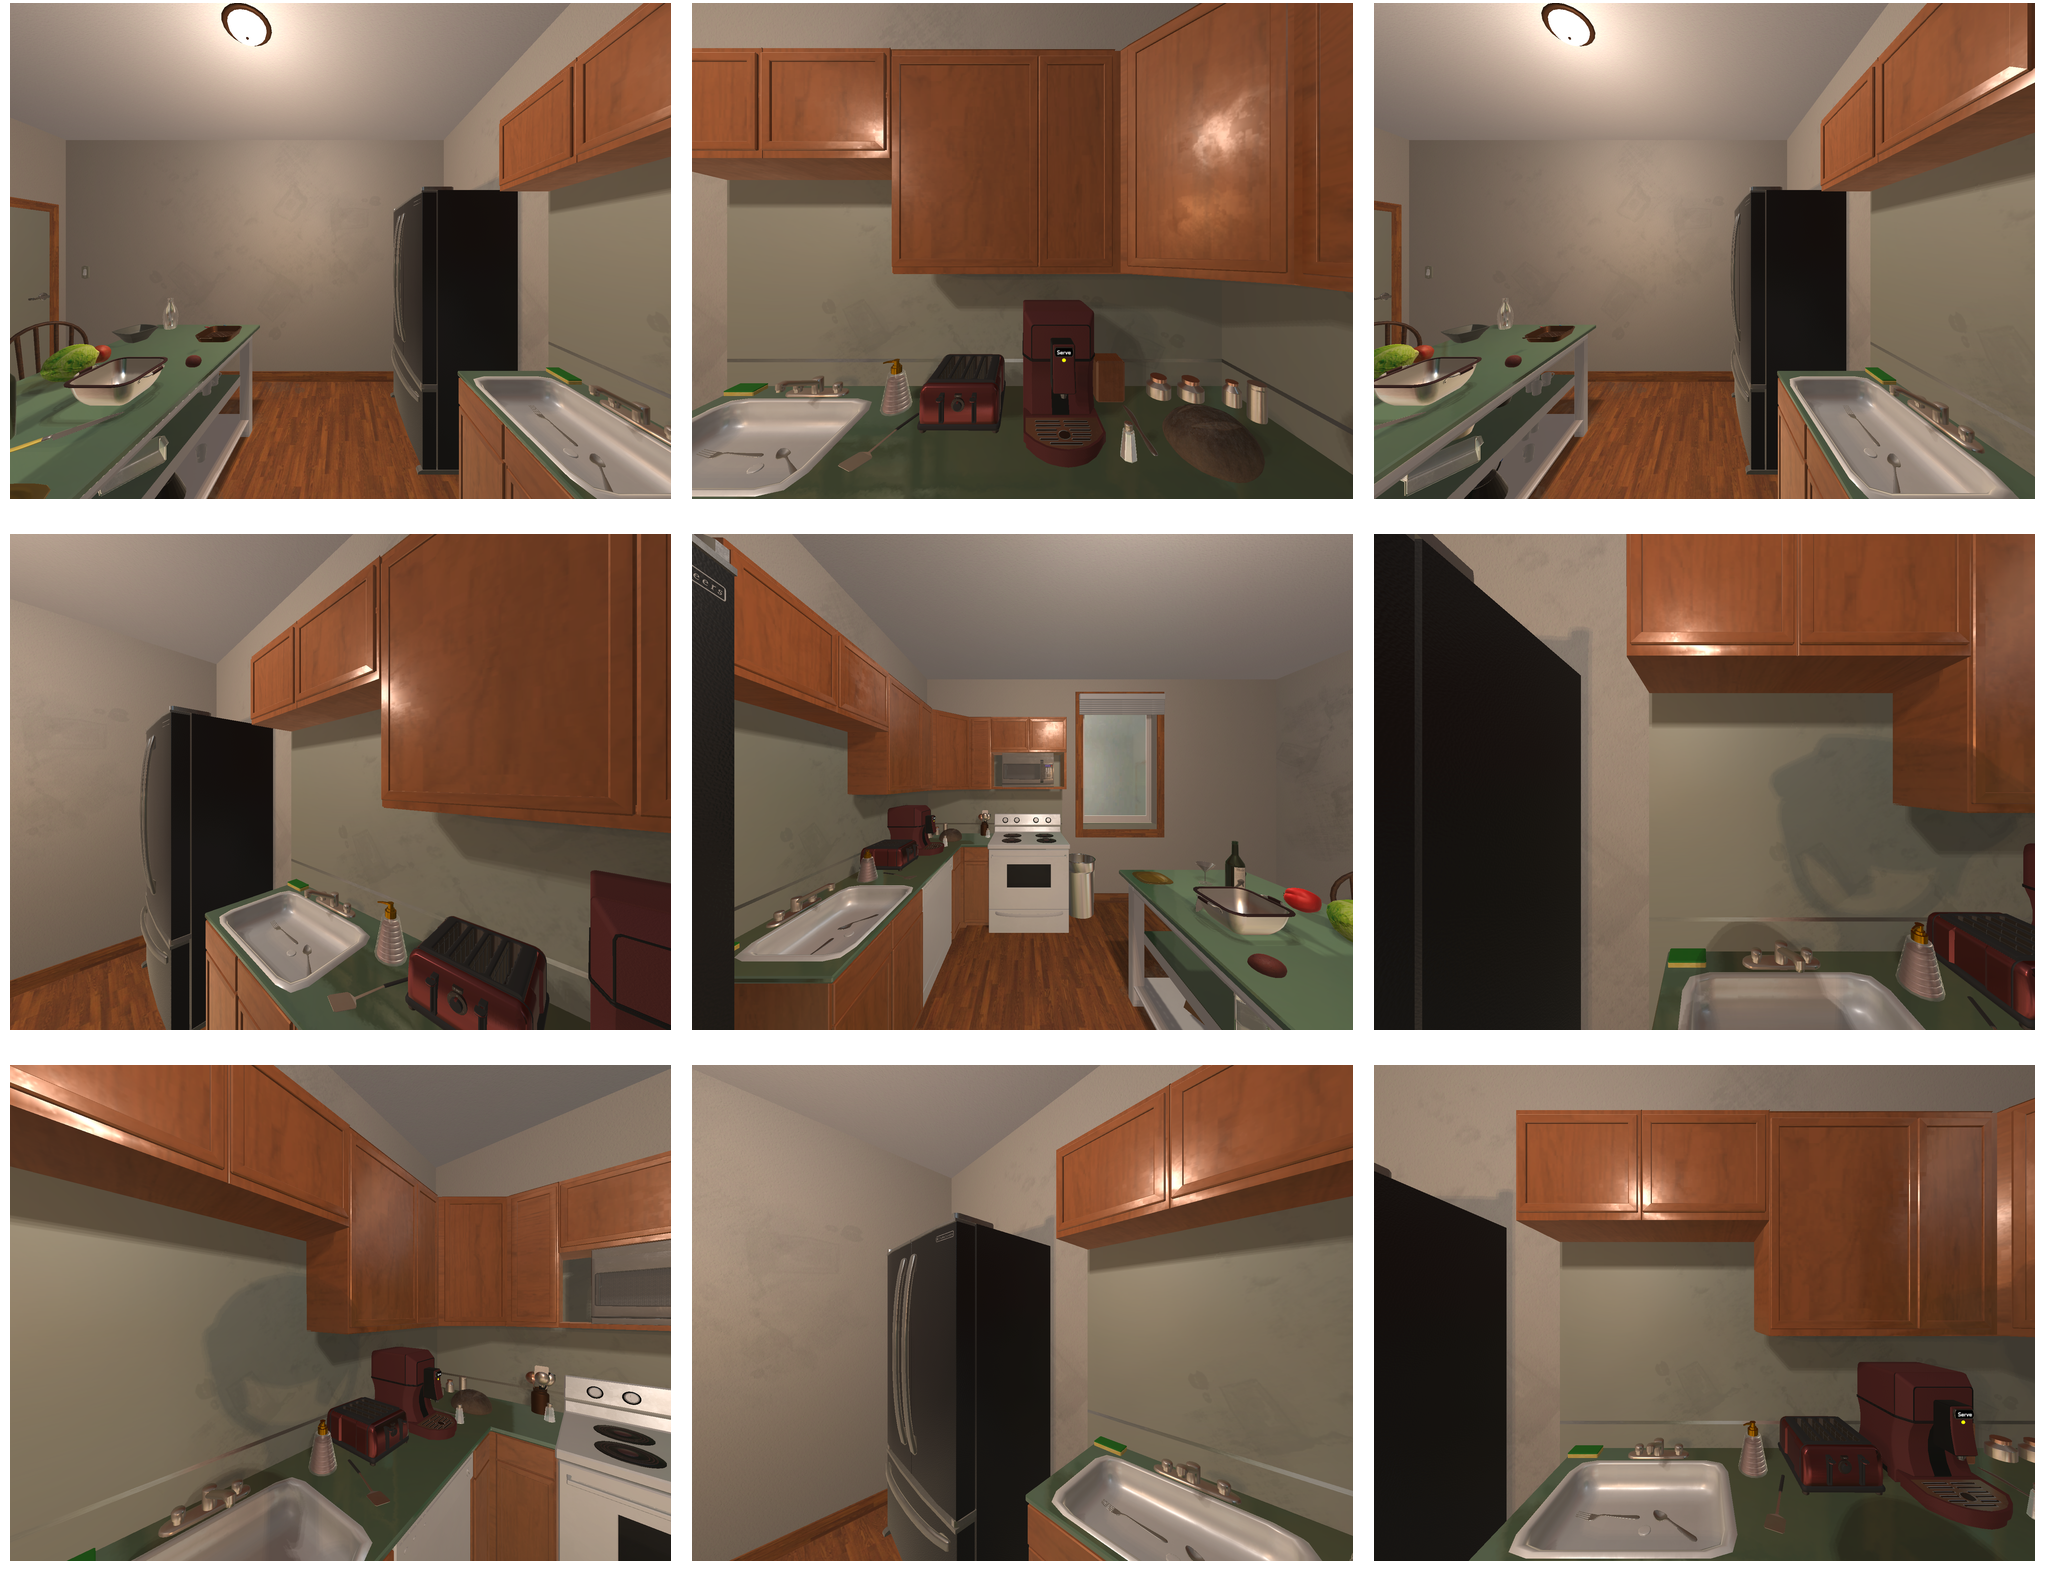Task instruction: Control water flow of the kitchen sink.
Answer: {"task_instruction": "Control water flow of the kitchen sink.", "nodes": ["faucet / handle", "kitchen sink"], "edges": [{"functional_relationship": "control", "object1": "faucet / handle", "object2": "kitchen sink", "spatial_relations": ["higher_than", "behind", "close"], "is_touching": true}], "action_type": "open", "function_type": "water_flow_control"}